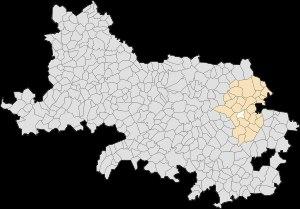
Rémy est une commune française située dans le département du Pas-de-Calais en région Hauts-de-France.